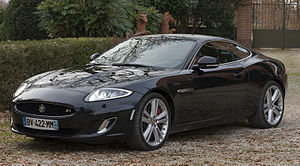
Luksusbil / Aktuelle modeller i Europa
En luksusbil er en bil i den øverste klasse i den fælles europæiske bilklasseinddeling og over øvre mellemklassebil.